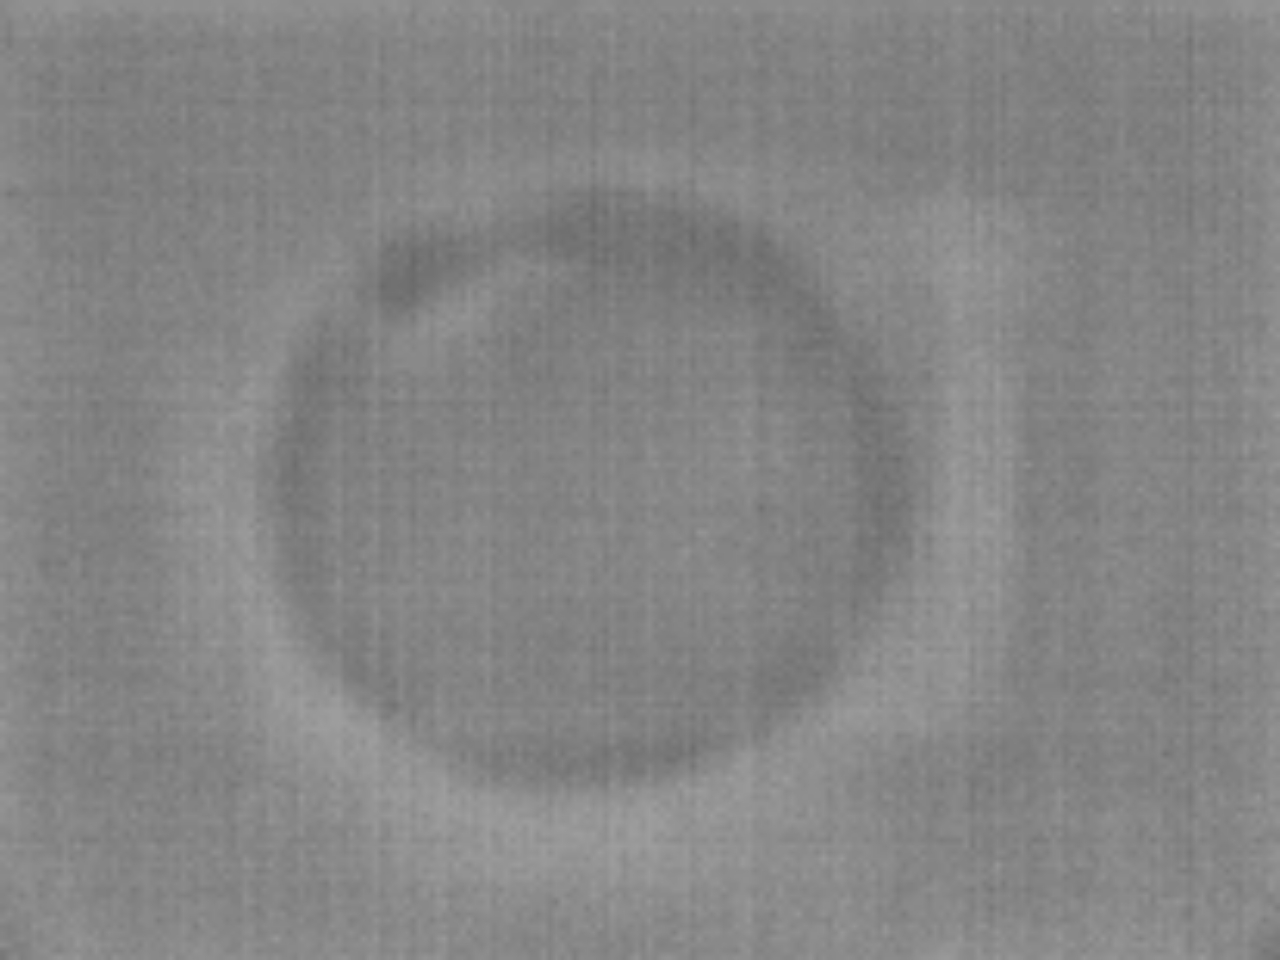
Label: No Defect